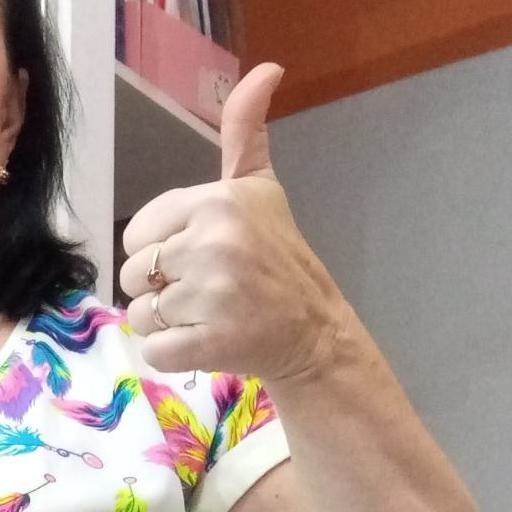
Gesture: like